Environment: real
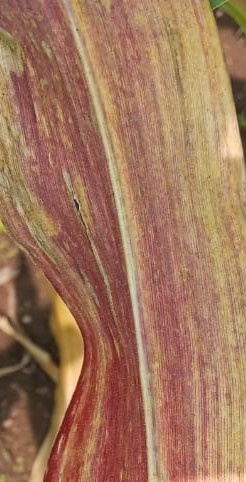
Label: phosphorus_deficiency